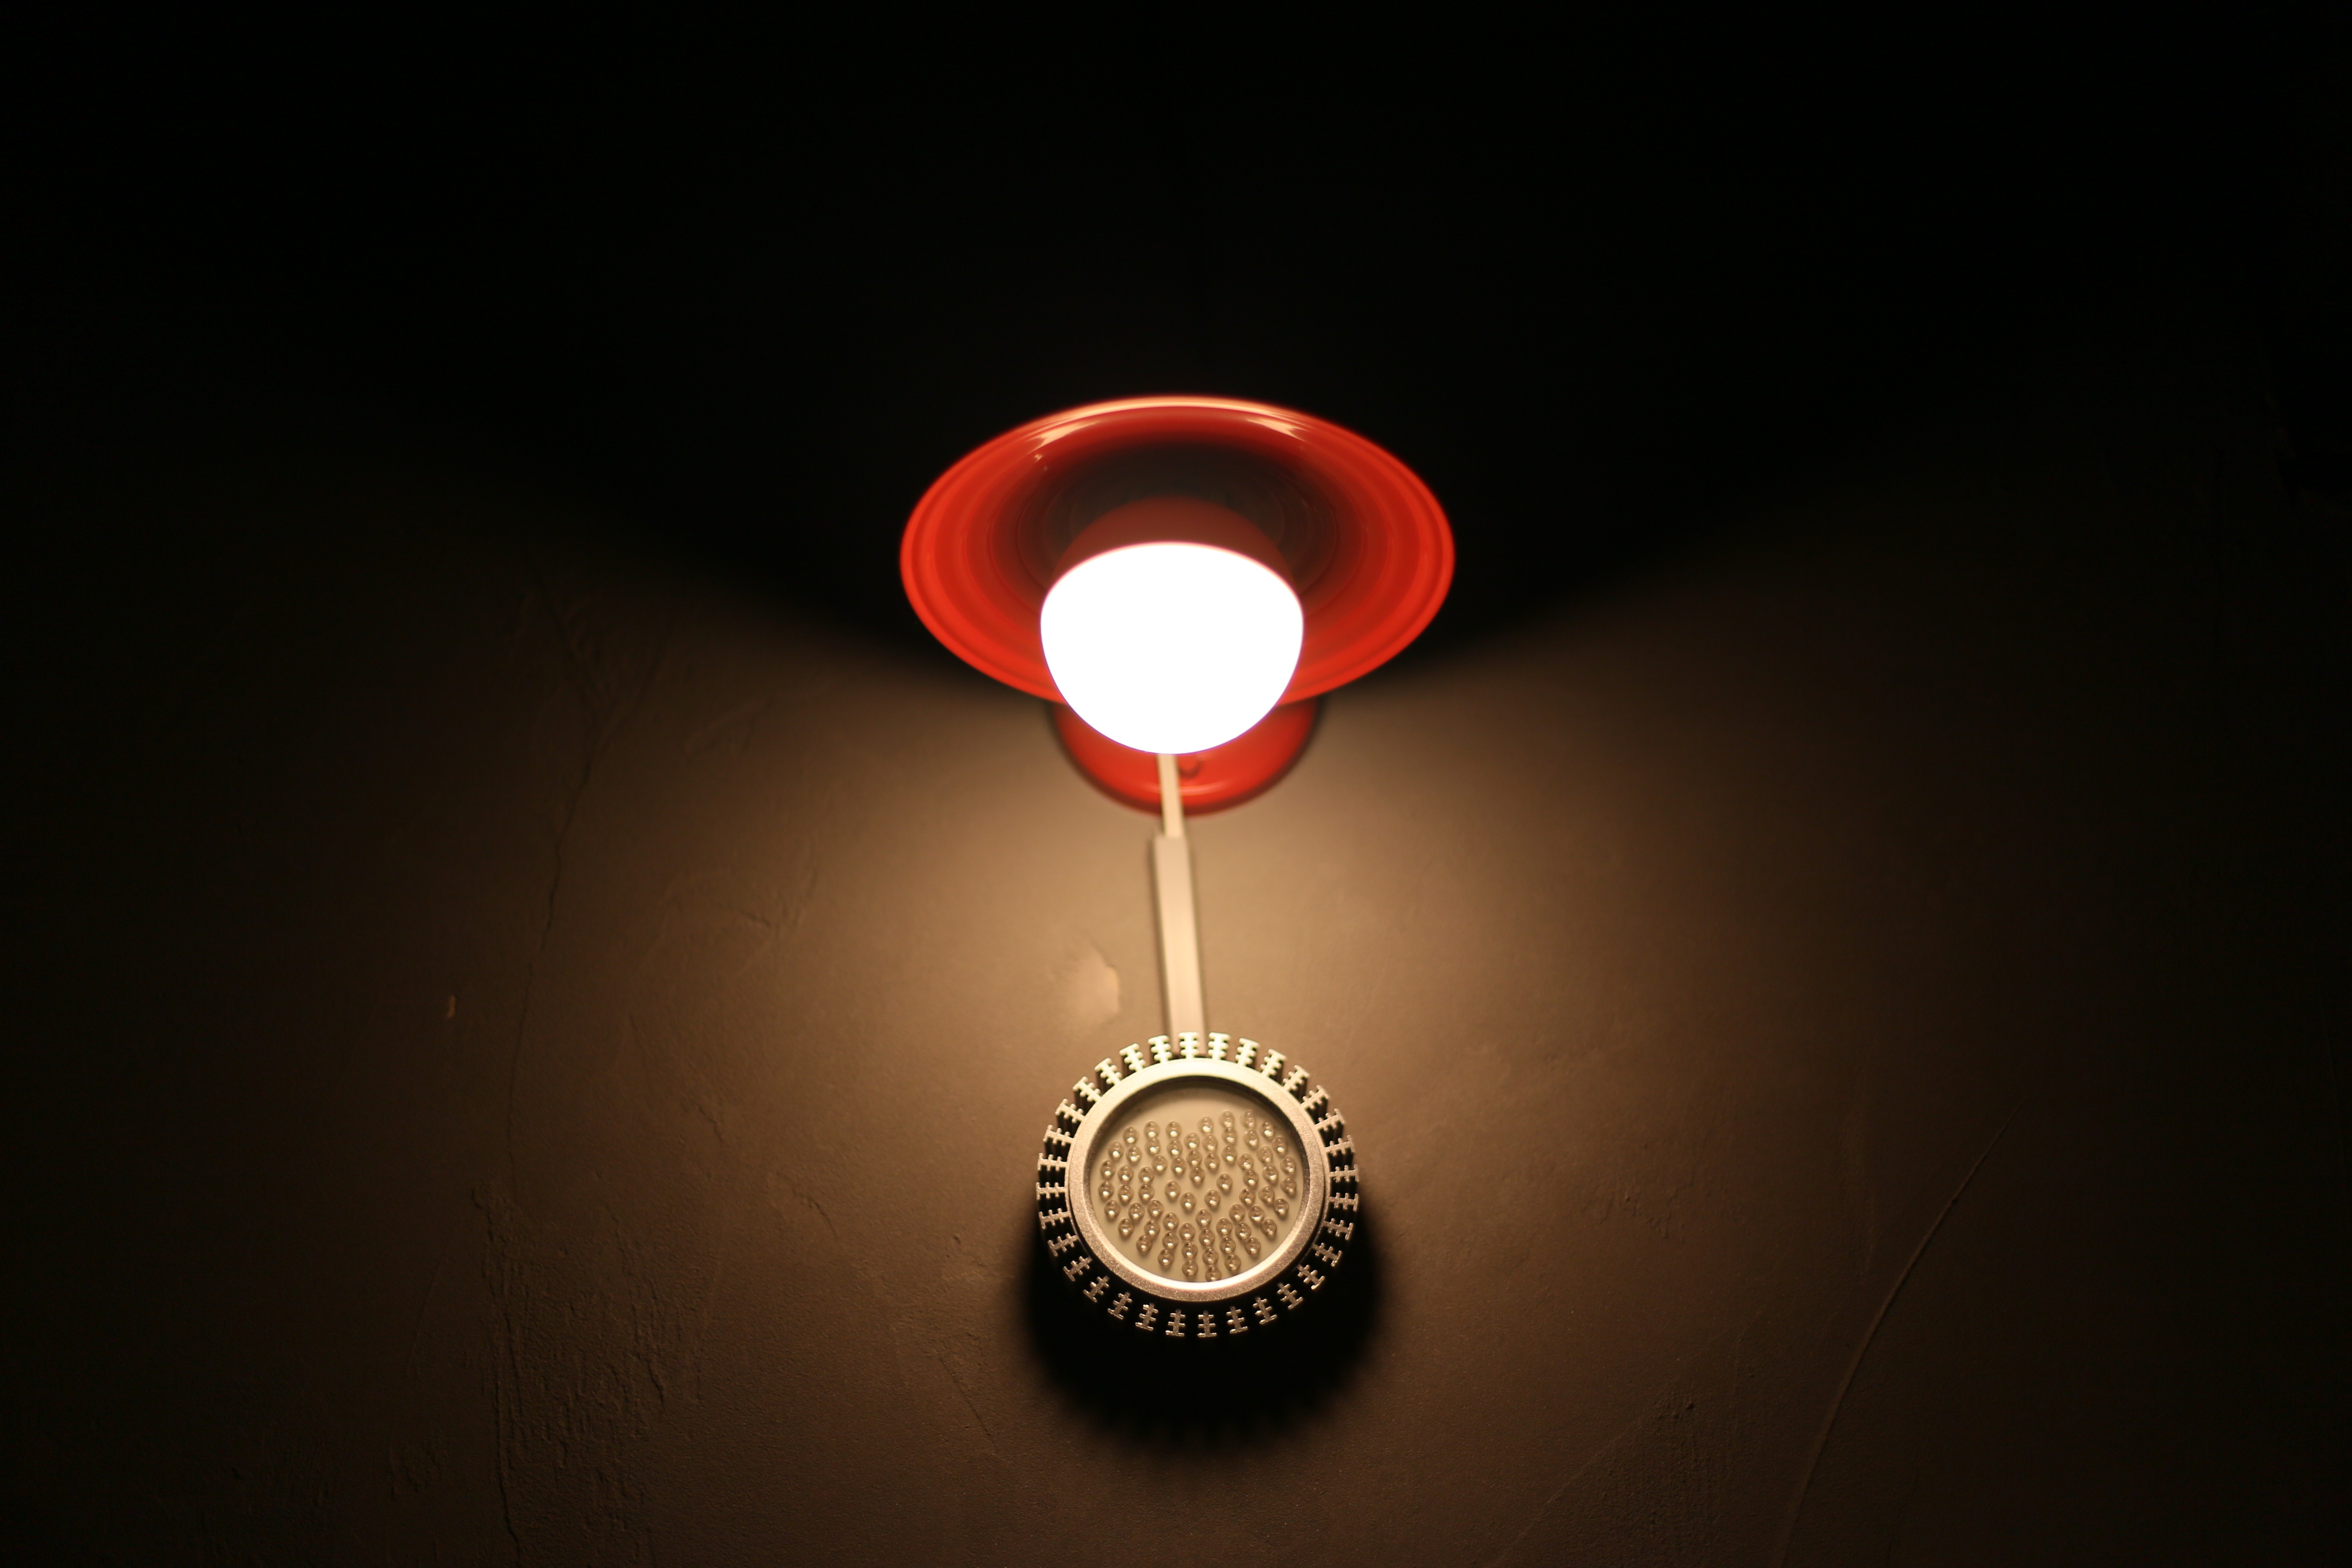
cafe, light, petal, interior, atmosphere, heart, red, indoor, light bulb, lighting, circle, close up, jewellery, design, feel, organ, warmth, macro photography, glass bulb